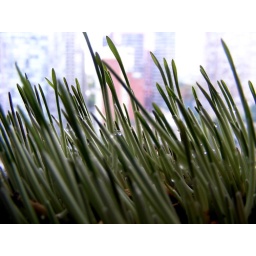
A close-up of my cats' cat grass sitting in the window shortly after watering.